Northern Mannerism

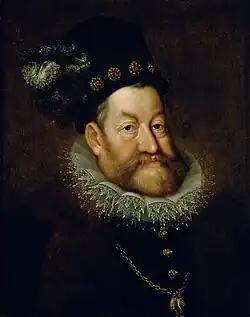
"Portrait of Emperor Rudolf II", , by Hans von Aachen

Much of the most important work at Fontainebleau was in the form of stucco reliefs, often executed by French artists to drawings by the Italians (and then reproduced in prints), and the Fontainebleau style affected French sculpture more strongly than French painting. The huge stucco frames which dominate their inset paintings with bold high-relief strapwork, swags of fruit, and generous staffage of naked nymph-like figures, were very influential on the vocabulary of Mannerist ornament all over Europe, spread by ornament books and prints by Androuet du Cerceau and others—Rosso seems to have been the originator of the style.